George Frederick Ansell

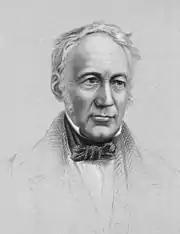
George Frederick Ansell

George Frederick Ansell (4 March 1826 – 21 December 1880) was an English scientific inventor, chemist and assayer, and author of a standard work on the Royal Mint.